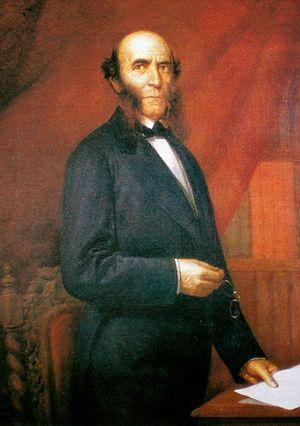
Antonio Leocadio Guzmán Águeda était un homme politique vénézuélien, journaliste et de chef militaire. Il est le père d'Antonio Guzmán Blanco. Il a été le fondateur du Parti libéral. De 1847 à 1851, il a été le Vice-président du Venezuela, sous la présidence de José Tadeo Monagas.